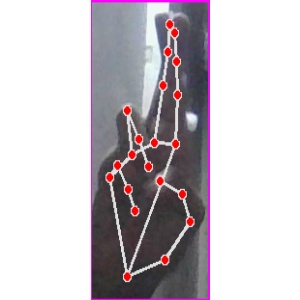
अक्षर: र